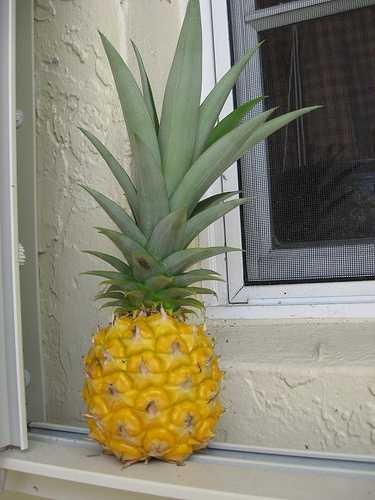
Label: Pineapple